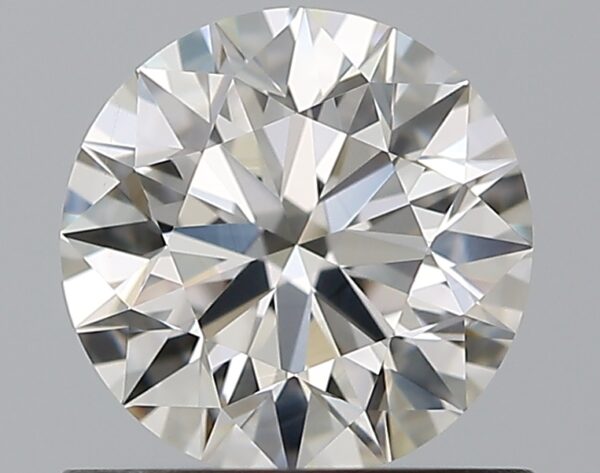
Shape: round
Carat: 0.8
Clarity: VS2
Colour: H
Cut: EX
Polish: EX
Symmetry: EX
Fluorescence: N
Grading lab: GIA
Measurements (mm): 5.9 x 5.92 x 3.7